Stuart Highway

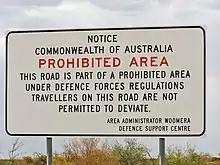
The highway passes through the Woomera Prohibited Area

Stuart Highway runs from Darwin, Northern Territory, in the north, via Tennant Creek and Alice Springs, to Port Augusta, South Australia, in the south – a distance of .